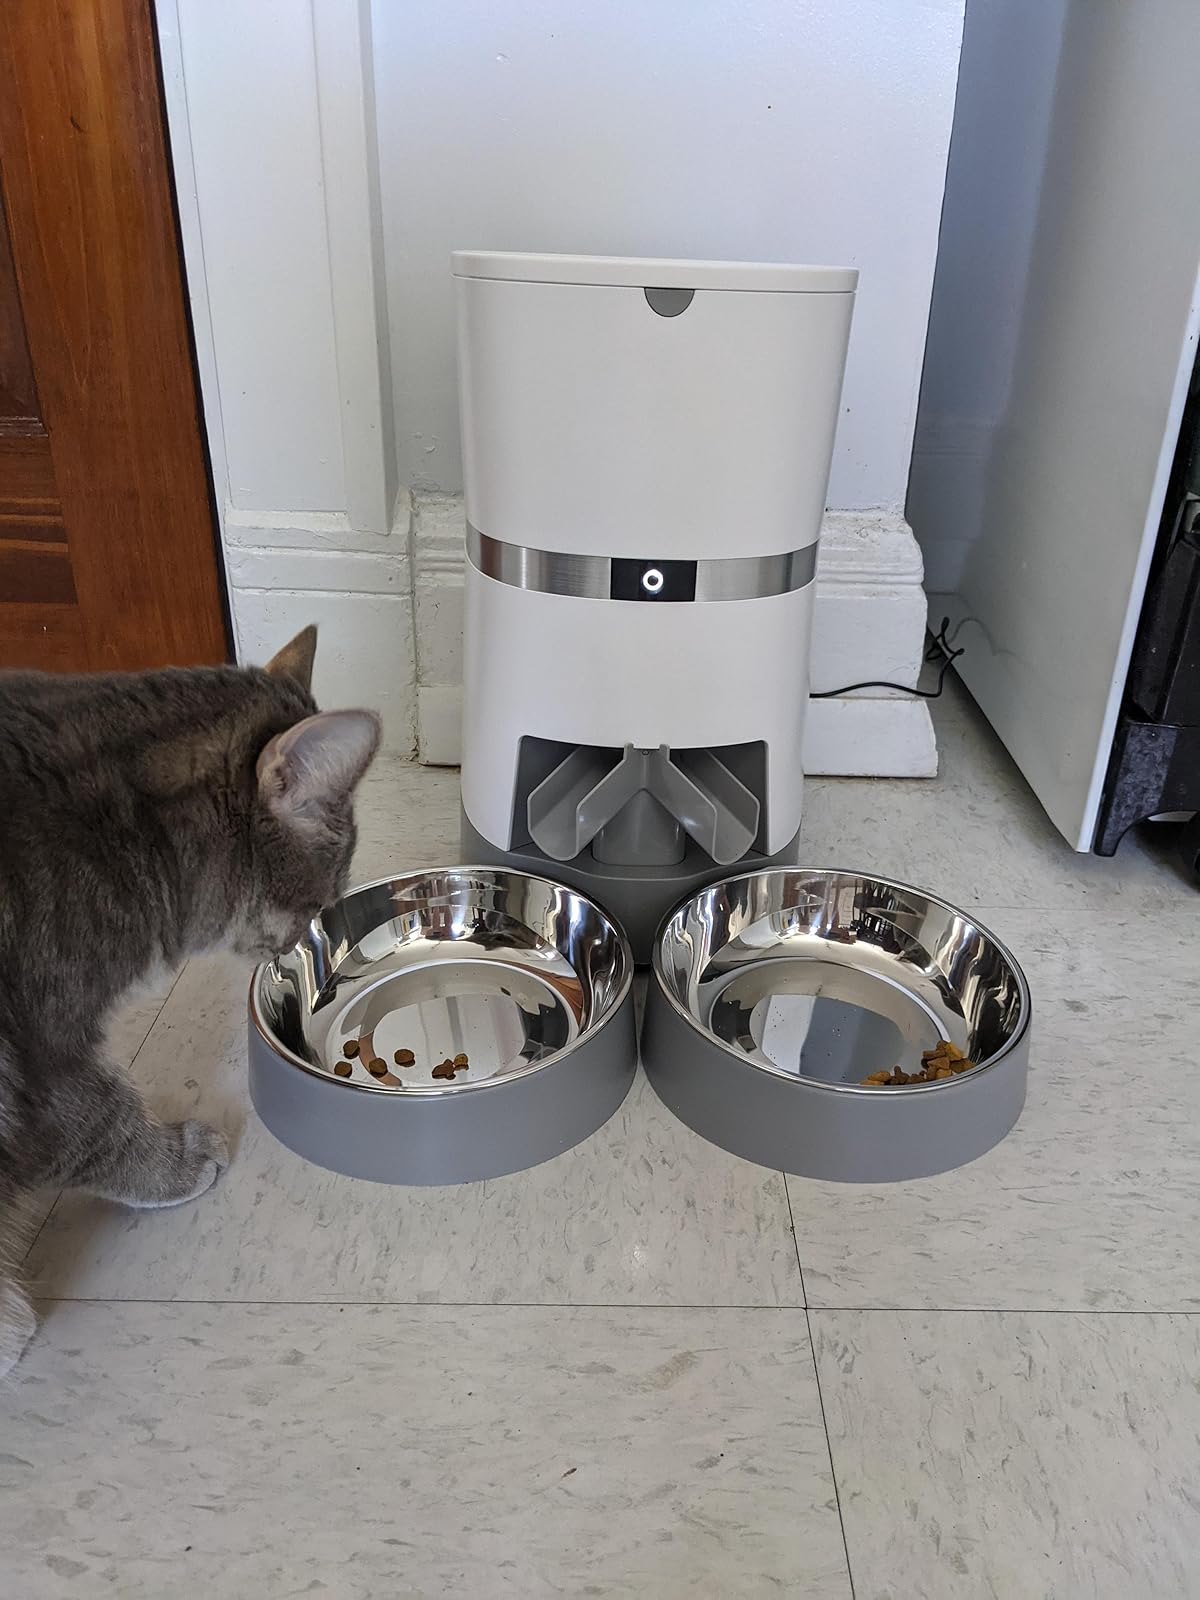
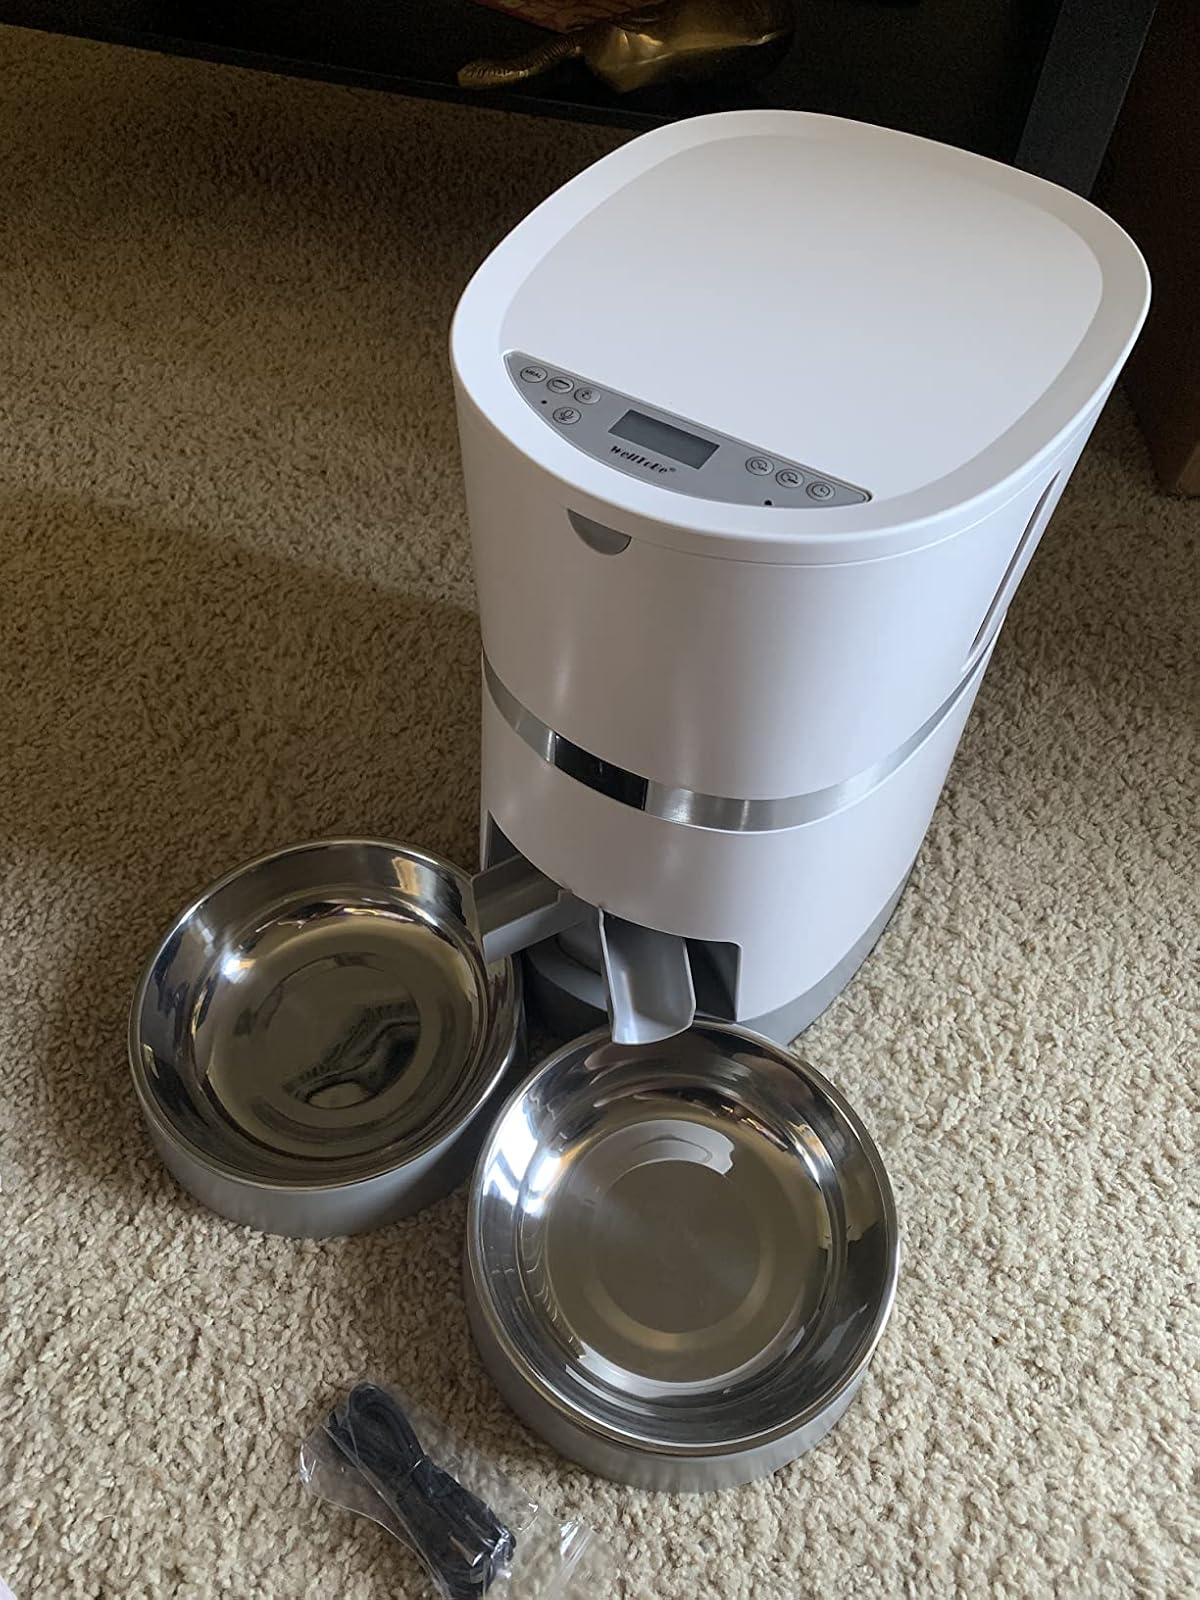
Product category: items_feeder
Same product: yes